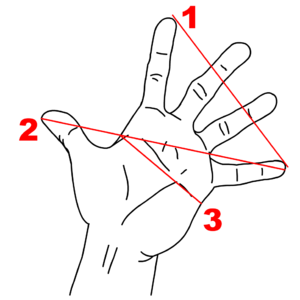
Les mesures de la main Palme Empan Paume"